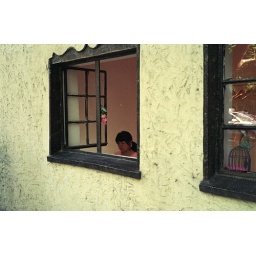
girl in a window